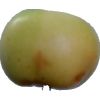
Label: Apple 6